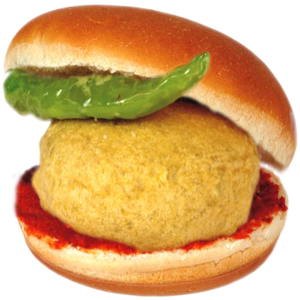
Dish: vadapav